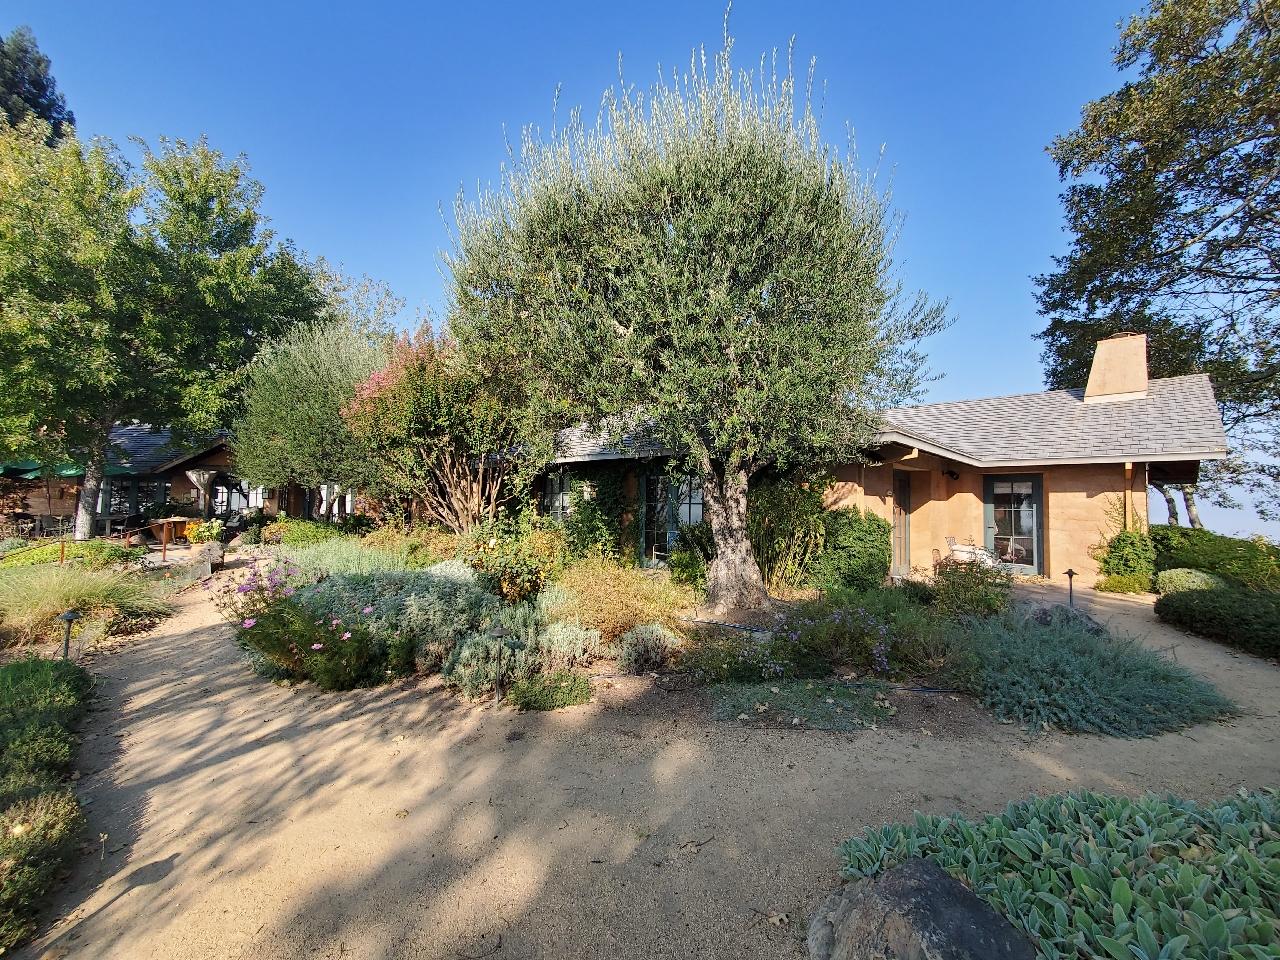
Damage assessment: no_damage